Jamalpur Gymkhana

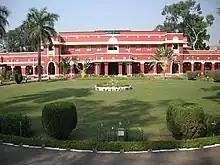
Jamalpur Gymkhana

The Jamalpur Gymkhana, often referred to as "Gymkhana" (or merely Gym) by its members, is a hostel for young apprentice officers of the Indian Railways in Jamalpur, Bihar, India. It is also a club like any other Gymkhana. The difference is that membership to this club is restricted only to those who spend their formative years in its corridors. It is difficult to talk about Gymkhana without quickly moving on to the anecdotal history of its members - current and past, referred to as Gymmies by its inmates.